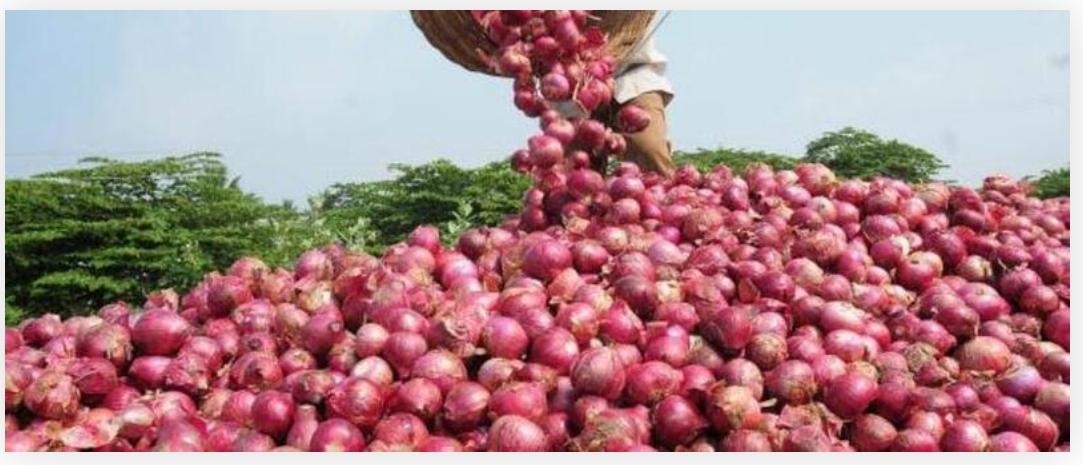
Mkulima anayejishughulisha na shughuli za kilimo cha kibiashara cha zao la vitunguu, akiendelea kufanikisha zoezi la kuvuna vitunguu hivyo ili viweze kuandaliwa na kuwekwa tayari kwa ajili ya kupelekwa sokoni.